T-35

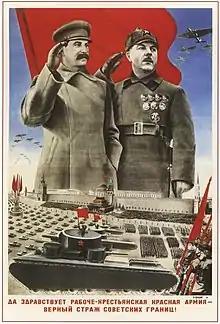
Joseph Stalin and Kliment Voroshilov depicted saluting a military parade in Red Square with T-35 featured.

In each of the two diagonally-mounted (i.e., one in the right forward quarter and another in the diagonally-opposite left rear quarter, as viewed from behind) two-seater turrets was placed one 45 mm tank cannon obr.1932 and a coaxially-mounted 7.62 mm DT machine gun. Later, this cannon was replaced with a 45 mm gun of the 20k Model 1934 with a semi-automatic breech-block. The coupled setting had vertical training (aiming) limits of −8° to +23°. The front turret weapon had a horizontal field of fire from 19° (left of the turret's centerline) to −184° (rearwards). The two smaller turrets were single-seat and had one 7.62 mm DT machine gun apiece. The horizontal training (aiming) of these weapons was carried out through the turning of a hand mechanism.